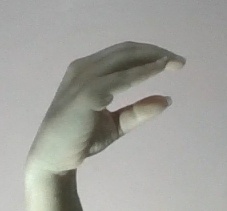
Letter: jeem